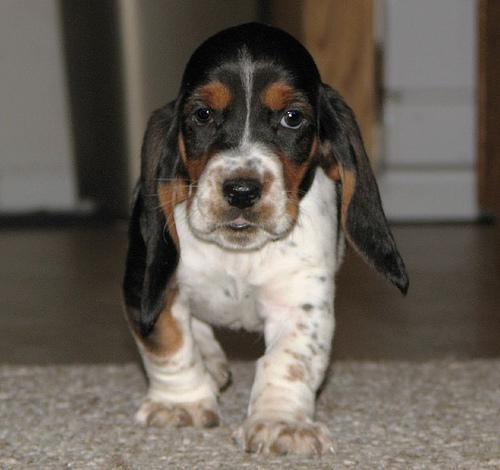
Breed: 241-n000100-basset